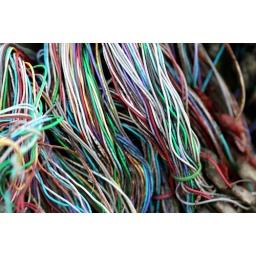
We found this telephone junction box with wires spilling out near the Old Steel plant in Duluth.